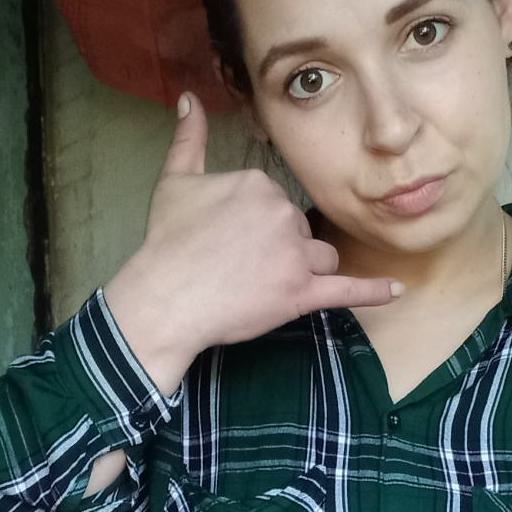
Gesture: call